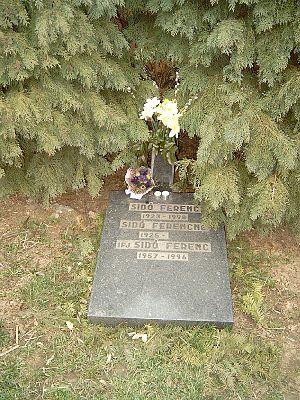
Ferenc Sido [fɛrɛnʦ ʃido ː] était un joueur de tennis de table hongrois.